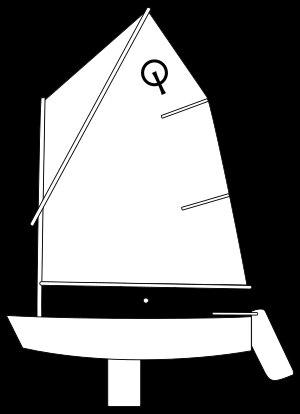
Un balestron, ou livarde, est un espar, sorte de perche ou de vergue utilisée pour déployer une voile aurique généralement quadrangulaire. Il en existe de différents types.